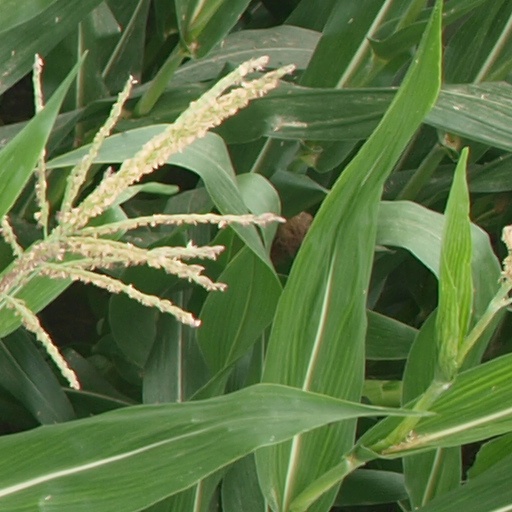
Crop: maize; corn